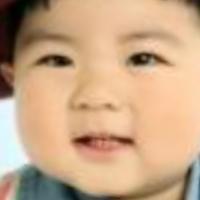
Age group: age 01-10